2009 IIHF Challenge Cup of Asia

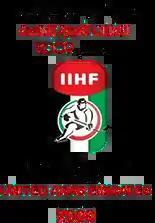

The 2009 IIHF Challenge Cup of Asia took place in Abu Dhabi, United Arab Emirates from 15 March to 20 March. It was the second annual event, and was run by the International Ice Hockey Federation (IIHF). United Arab Emirates won the championship, winning all five of its games and defeating Thailand in the final 5–3.